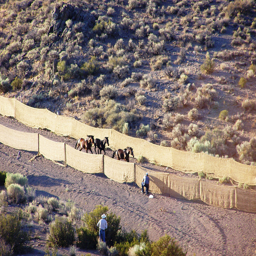
a field that has some horses in it
Horses are running together in the tunnel while they watch
Horses are running along an enclosed path in the wilderness.

Two men watching three horses running down a path.
Group of horses in race near canvas fence.